John Blaq

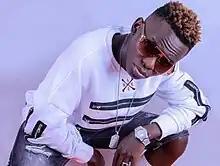
John Blaq in the Studio

John Blaq (born Kasadha John on 16 July 1996) is a Ugandan musician, songwriter & performing artist .